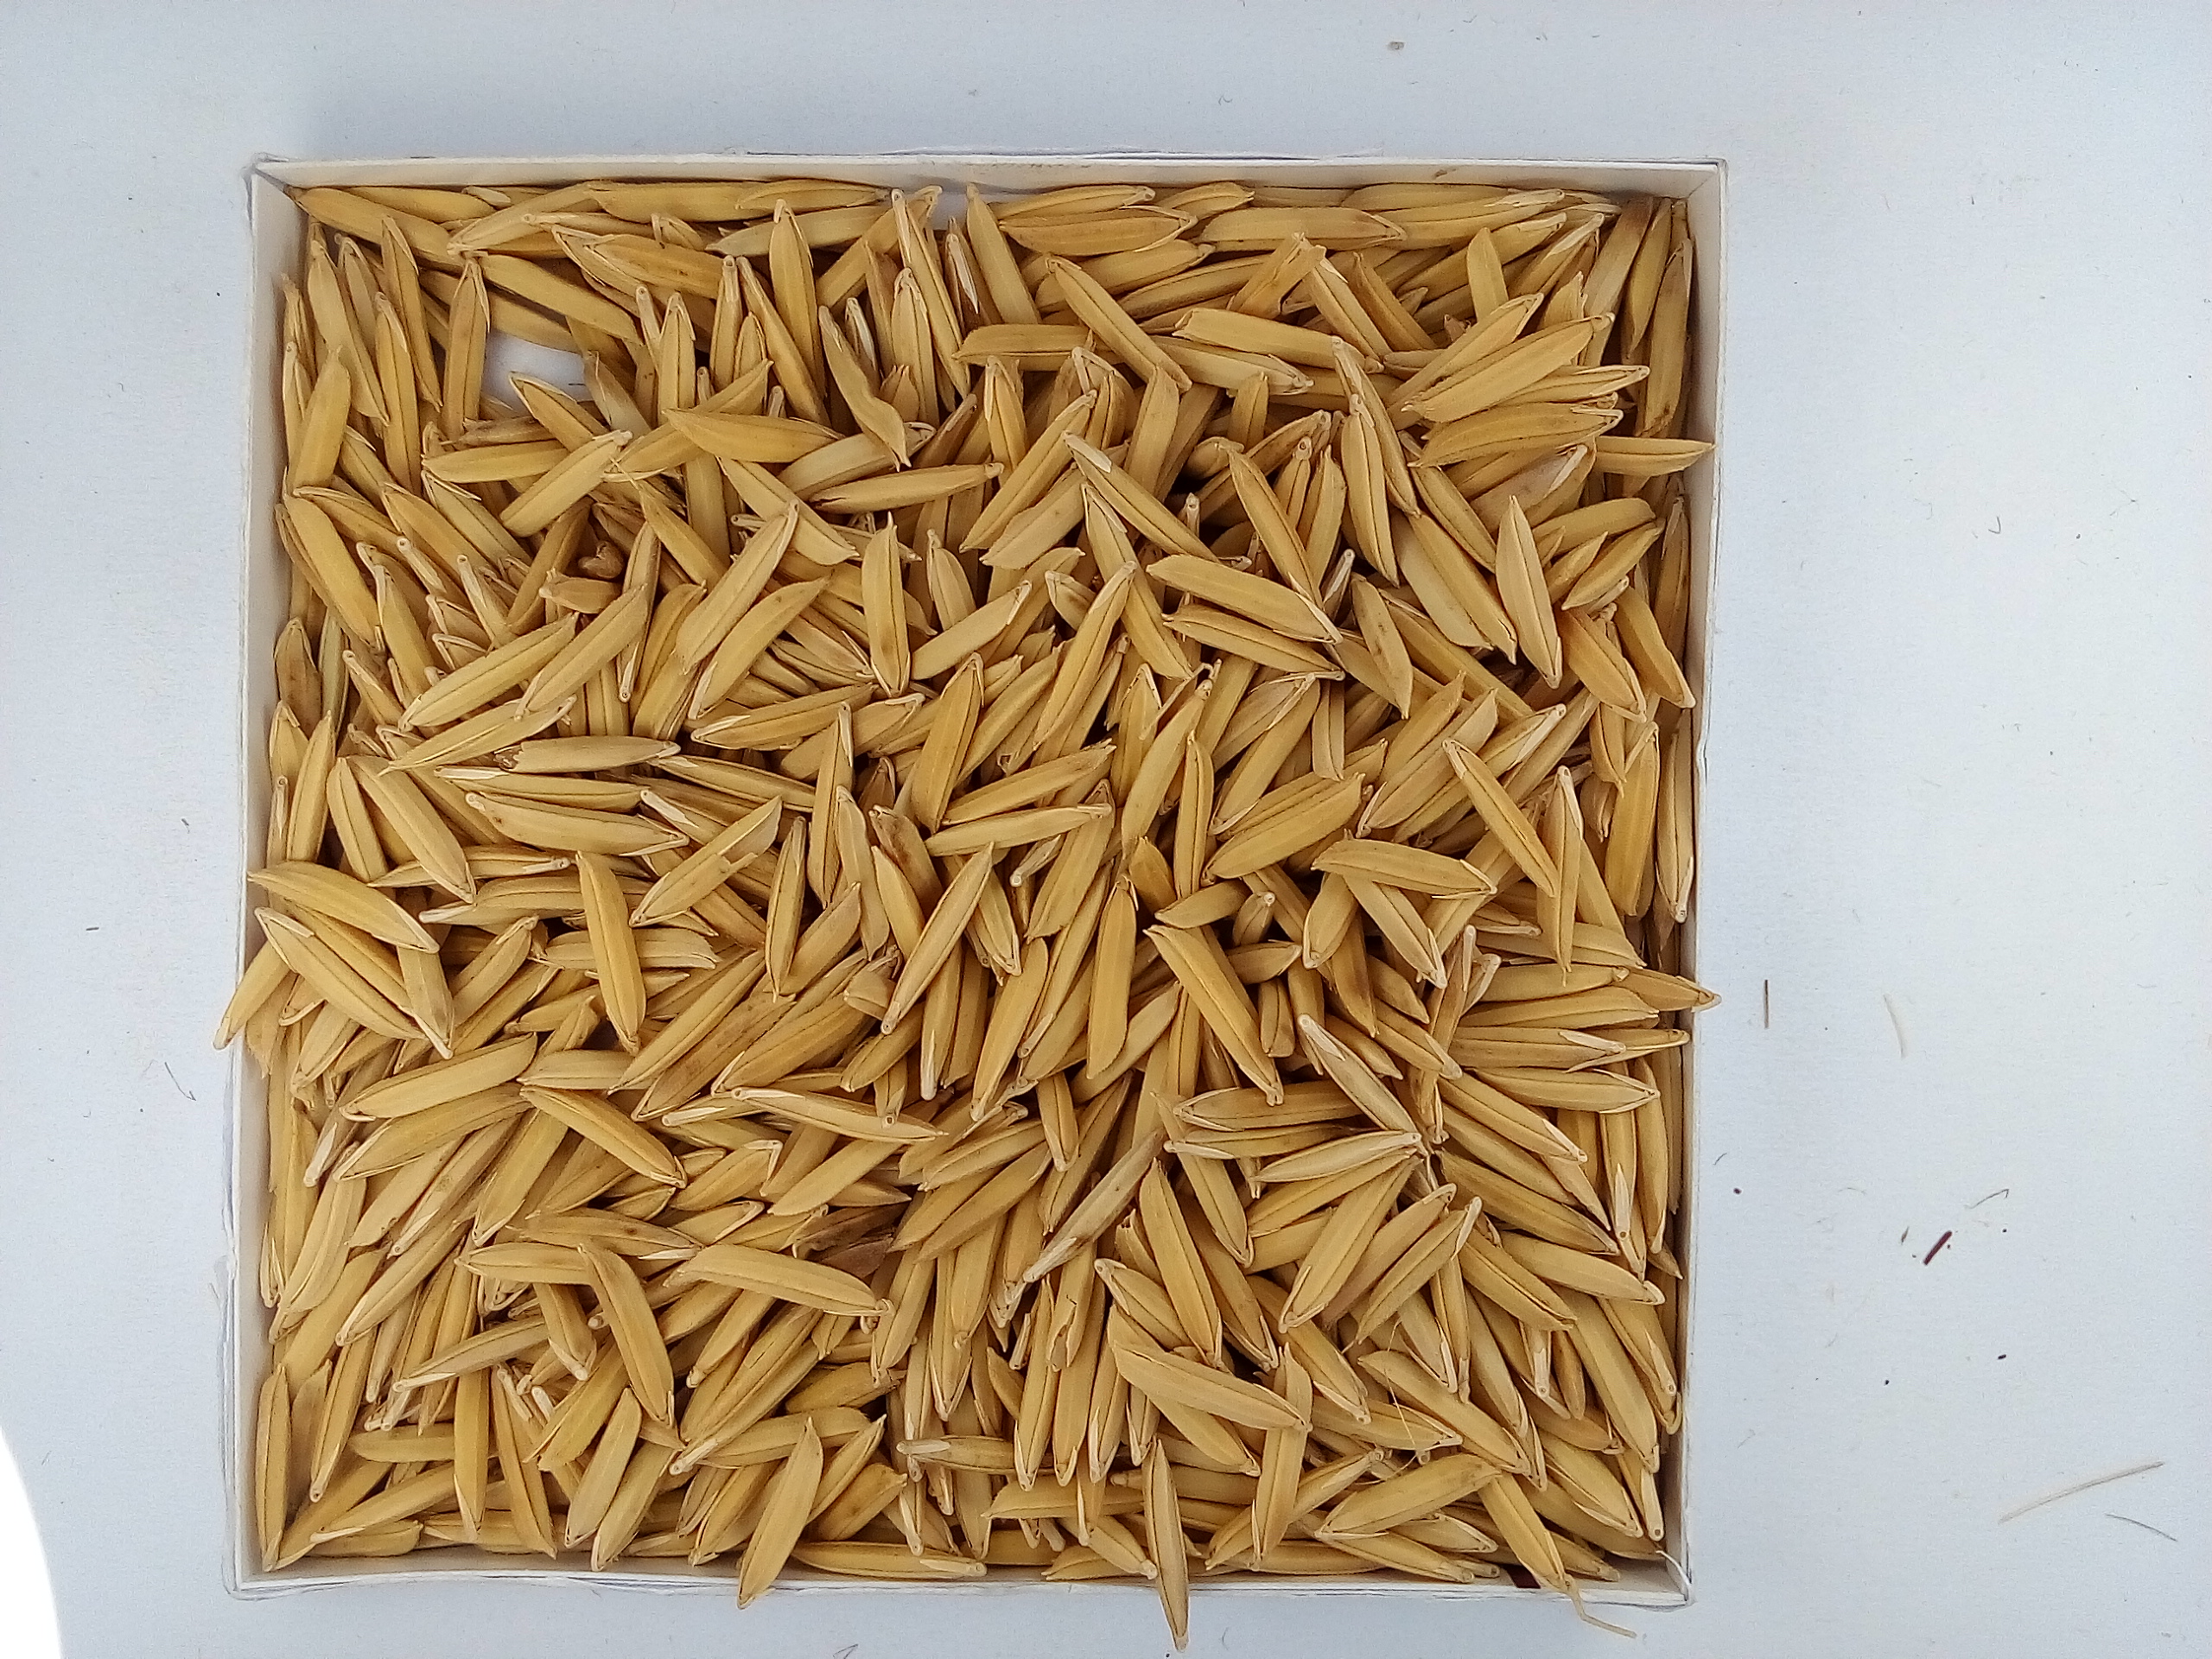
Rice seed variety: Unknown